Schams

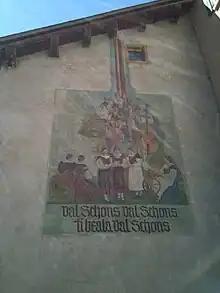
Wall-paintings and inscriptions in Andeer, written in Sutsilvan, about the beautiful valley of Val Schons

In the valley floor of the Rhine, on the right bank are the larger villages Andeer and Zillis (including the village "Reischen") and Pignia, and on the left bank Clugin and Donat, all at elevations of 940–1020 m. On Schamserberg we find on the lower level (1100 to 1200 m), the village in the municipality of Casti-Wergenstein and the villages Pazen and Farden in the municipality of Donat. Higher up the Schamserberg, at around 1500 m altitude, with a better view of the surrounding mountain, are Lohn, Mathon and Wergenstein.